History of Shinto

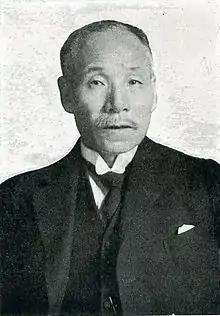
Mizuno Rentarō, the fourth Director General of the Shrine. Mizuno Rentarō

In 1867 (the third year of Keiō), the Great Decree of the Restoration of the Monarchy was issued. This was drafted by the Kokugaku scholar Tamamatsu Misao, who was a brainchild of Iwakura Tomomi, and it set forth the philosophy of "the founding of the Jinmu". The government first emphasized Shinto with the goal of unity of ritual and government and pro-emperor government, and revived the Shingi Kan to be an organization along with the Grand Council of State. The position of "missionary" was assigned to the Shinto priest, and based on the Daikyo Declaration, the Shinto religion was propagated. In addition, on 28 March of the following year, the Shinbutsu bunri ordinance was issued, ordering priests who had been involved in shrine rituals in the form of Bettō and shrine priests to return to the priesthood and become priests, the abolition of Buddhist deity titles such as Mahabodhisattva and Gongen, and the transfer of Buddhist objects such as Buddhist statues and pagodas within the shrine to other temples. However, lower-ranking officials of the Meiji government who were influenced by the Hirata School of Kokugaku, which had a strong anti-Buddhist ideology, as well as Shinto priests and some people who had antipathy toward the temples that had been dominant under the temple-contractor system in the Edo period, expanded the interpretation of the decree to include radical Abandonment of Buddhism On 22 June, the Meiji government issued the "Notice that the Separation of Buddhism and Shinto is not the Abolition of Buddhism", calling for a halt to the Abolition of Buddhism, and in 1871 (the fourth year of the Meiji), it enacted the "Important Cultural Property", and the Abolition of Buddhism began to subside.